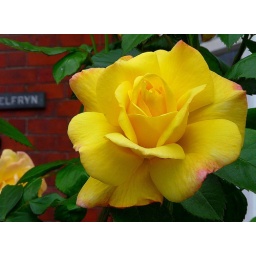
yellow rose in wales